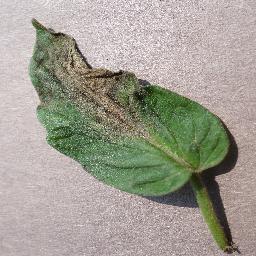
Label: Tomato___Late_blight